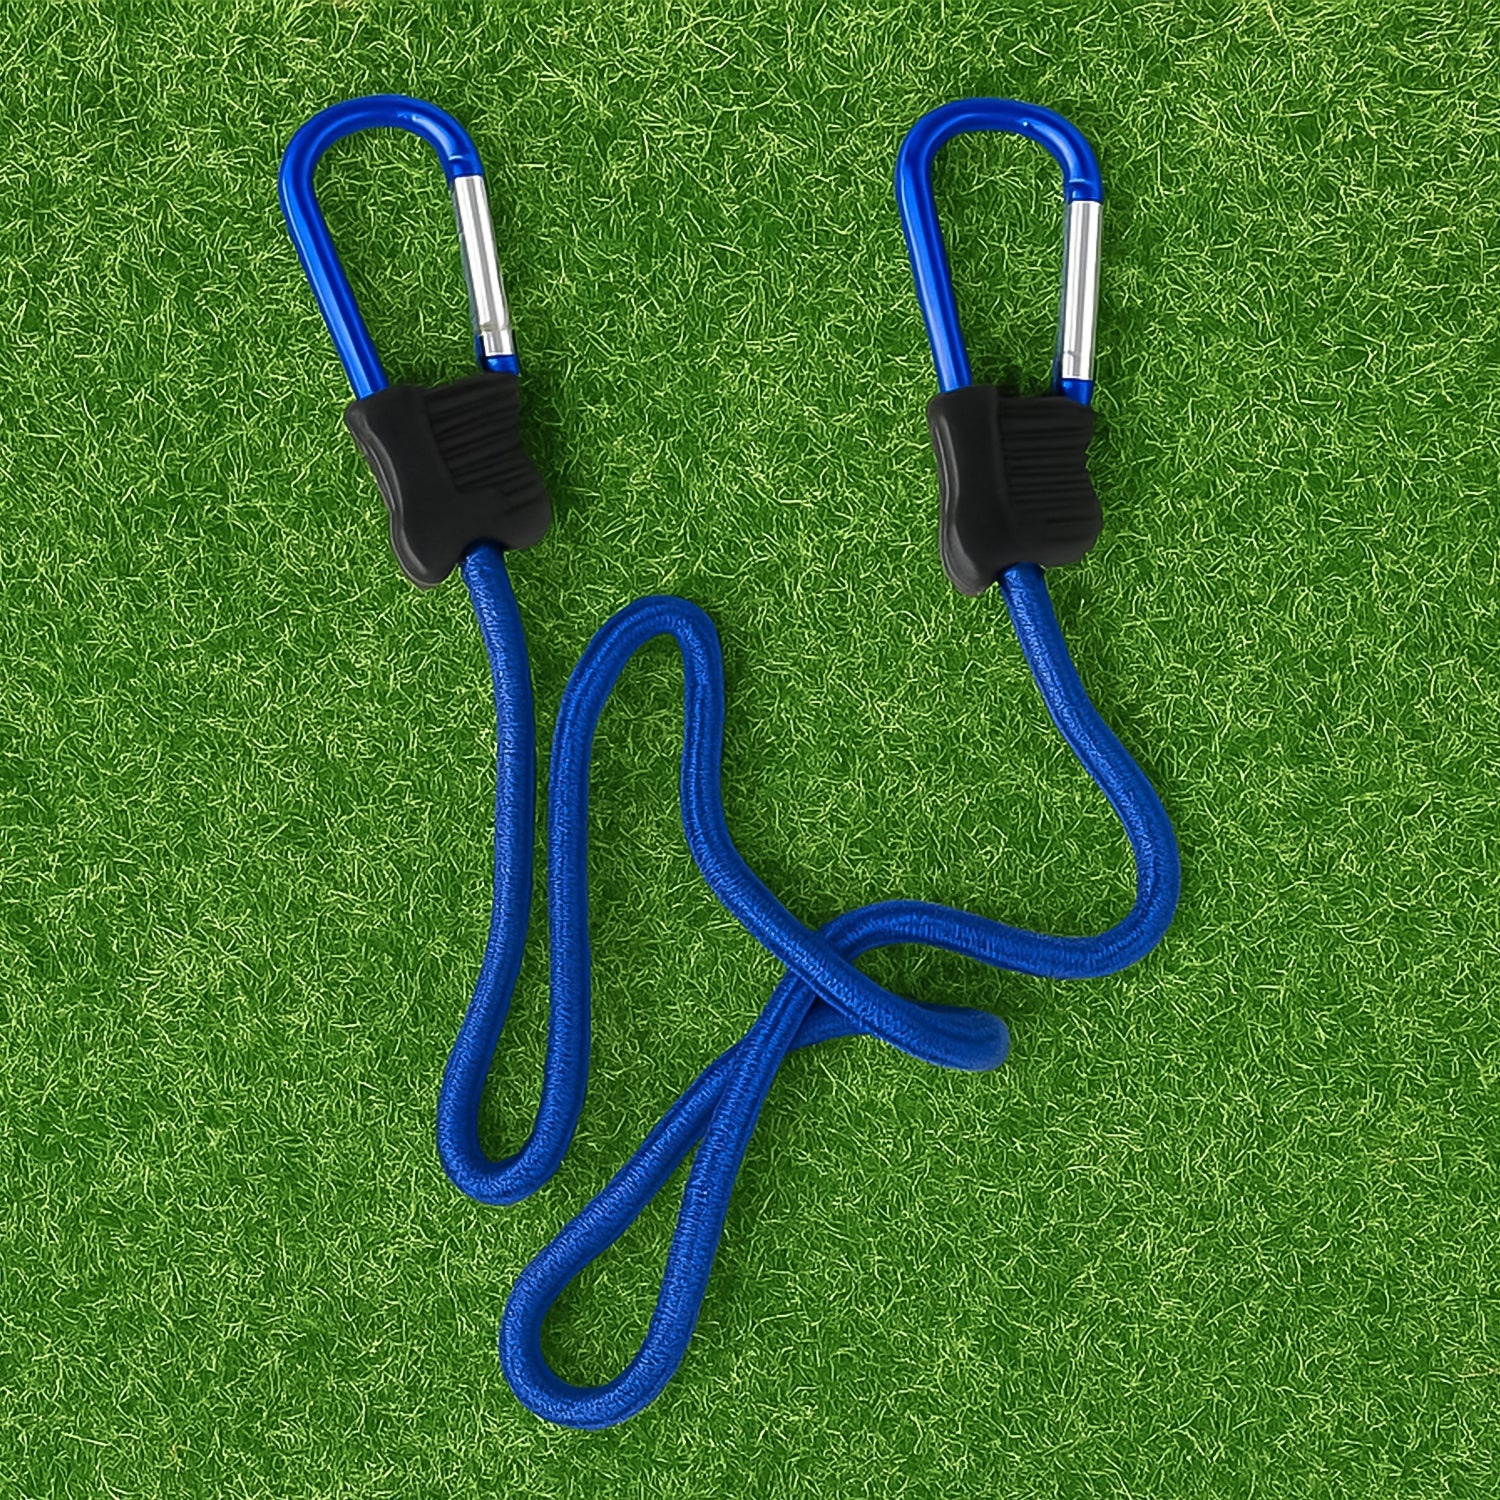
Carabiner Bungee Cords with Hook Tie Downs Luggage Strap Carrying Bag Secure (1 Pc / Mix Color)
Brand: thednstore.com
Carabiner Bungee Cords with Hook Tie Downs Luggage Strap Carrying Bag Secure (1 Pc / Mix Color) Description:- Made with premium materials and exceptional attention to detail, it's designed to exceed your expectations, made with precision and attention to detail Reliable: Rely on our product to get the job done Durability: Our product is built to last, with high-quality materials and rigorous testing to ensure maximum durability Performance: Experience unbeatable performance with our product, you can trust that you're getting the best performance possible for all your needs Dimension:- Volu. Weight (Gm) :- 312 Product Weight (Gm) :- 157 Ship Weight (Gm) :- 312 Length (Cm) :- 29 Breadth (Cm) :- 13 Height (Cm) :- 4
Category: Luggage & Bags > Luggage Accessories > Luggage Straps